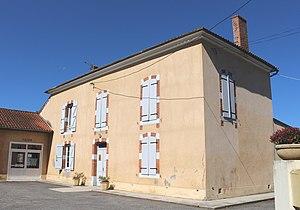
Mairie de Lescurry (Hautes-Pyrénées)
Lescurry est une commune française située dans le département des Hautes-Pyrénées, en région Occitanie.